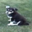
Label: dog